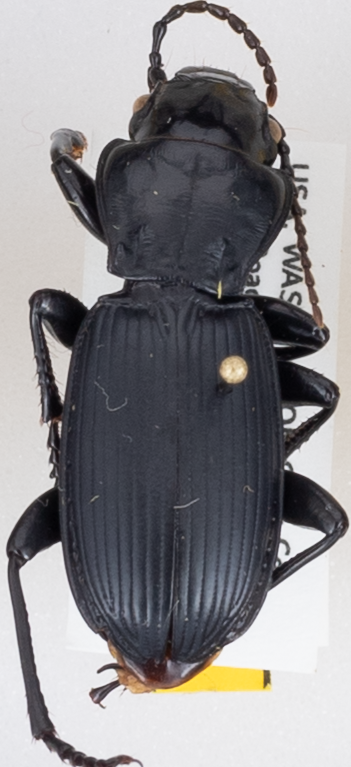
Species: Pterostichus lama
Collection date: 2020-07-28
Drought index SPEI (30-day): -0.1
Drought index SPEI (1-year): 0.32
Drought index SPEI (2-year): -1.69